San Diego Sabers

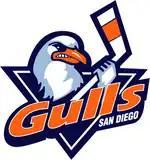
Team logo when the franchise played as the San Diego Gulls 2008–15.

The Sabers have had a number of alumni move on to college ice hockey, higher levels of junior ice hockey, and professional ice hockey.